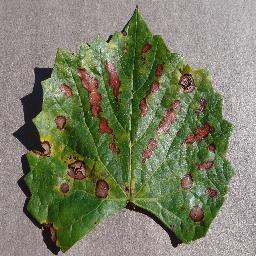
Label: Grape___Esca_(Black_Measles)